Thunder sheet

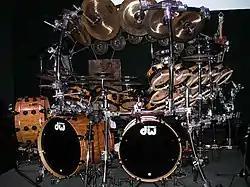
Sabian thunder sheet at the rear of Terry Bozzio's very large drum kit.

A thunder sheet is a thin sheet of metal used to produce sound effects for musical or dramatic events. The device may be shaken, causing it to vibrate, or struck with a mallet. It is also known as a thunder machine, though this can also refer to a large drum used for a similar sound effect.